Clarence Brandley

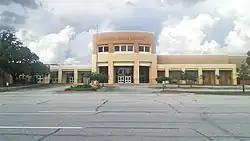
Conroe High School, where the murder occurred.

Cheryl Dee Fergeson, a 16-year-old junior at Bellville High School, was murdered on August 23, 1980. Fergeson was on a school volleyball team that had traveled to Conroe High School in Conroe, Texas to play a match. Prior to the game, Fergeson was seen heading to the washroom by a teammate. When she failed to return, the team split up to search for her, but did not locate the girl. They continued with the volleyball game as scheduled. When Fergeson had still not returned by the end of the game, the search was resumed.